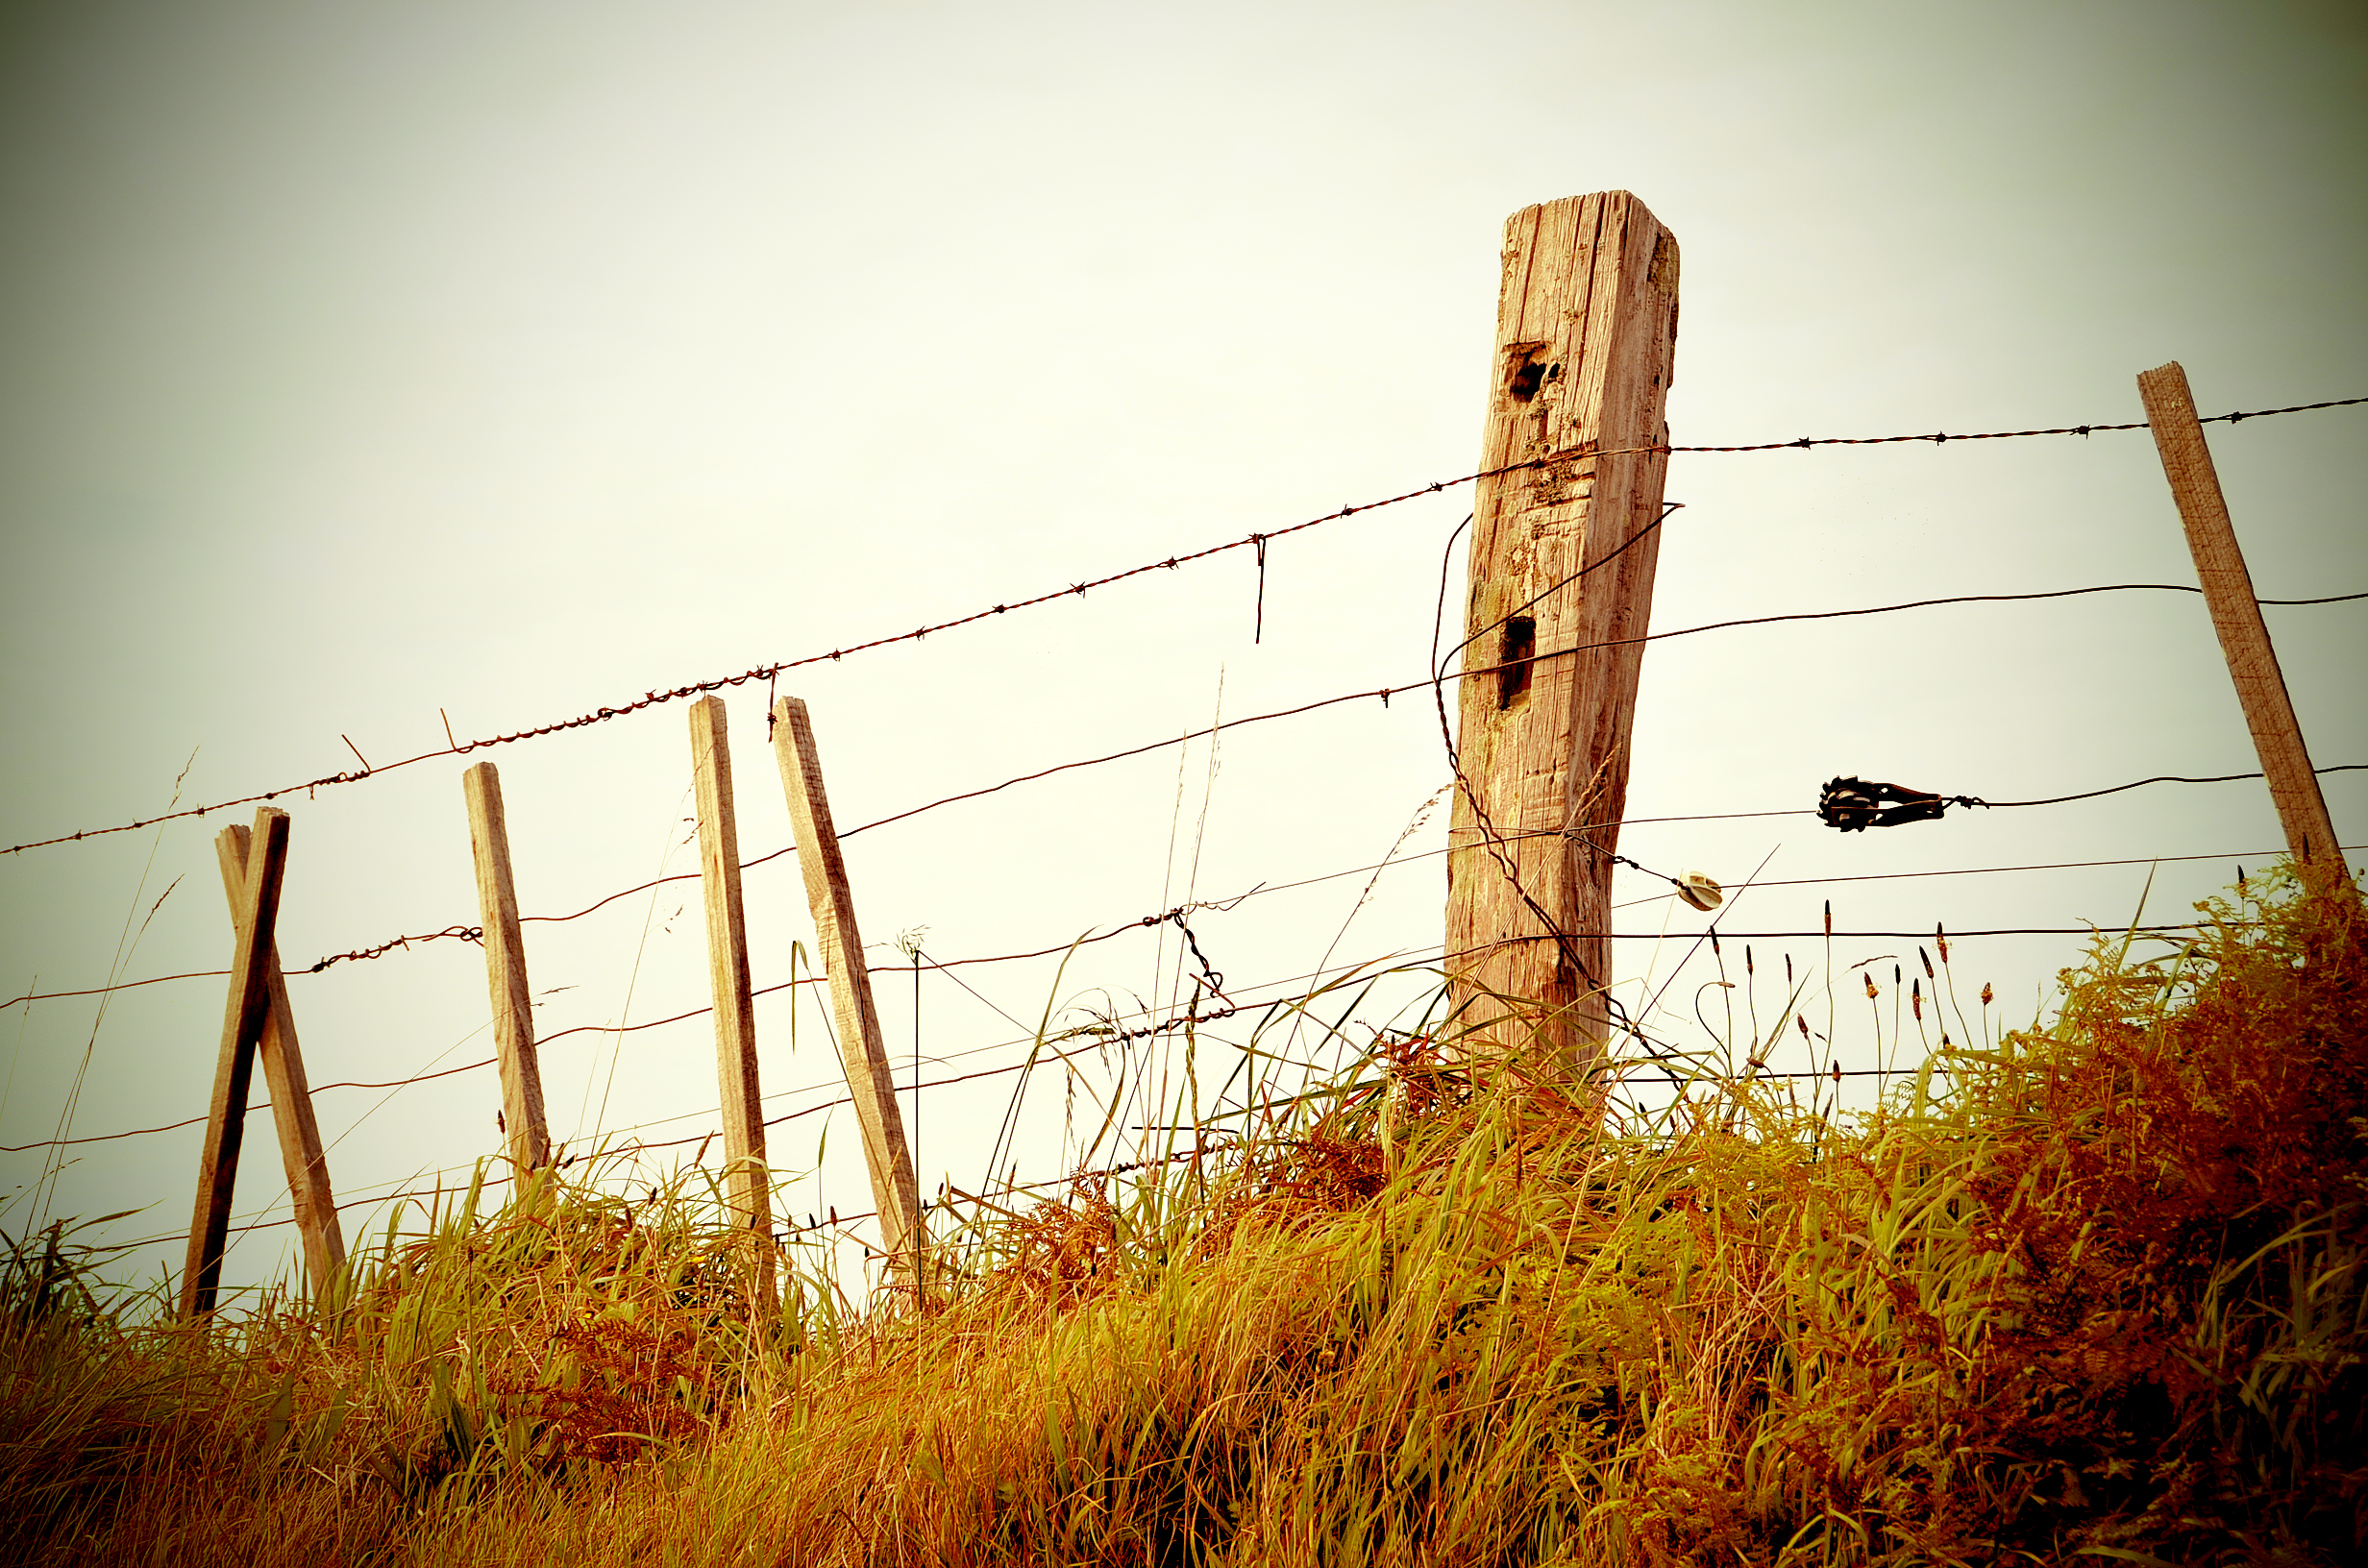
tree, nature, grass, light, fence, barbed wire, sunlight, morning, leaf, line, autumn, property, electricity, border, shape, territory, obstacle, wire mesh, wire netting, woody plant, outdoor structure, overhead power line